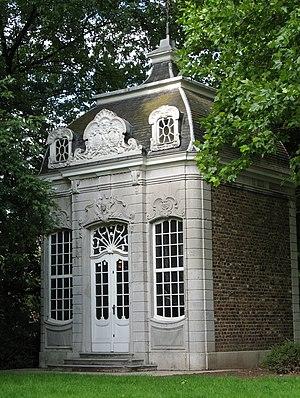
L'architecture baroque mosan, connue également sous le nom d'architecture dans la principauté de Liège, est une forme d'architecture baroque qui s'est développée aux XVIIᵉ et XVIIIᵉ siècles dans la principauté de Liège, autour d'Aix-la-Chapelle et de Maastricht. Cette région est le Pays mosan. Le baroque mosan s'apparente au baroque des Pays-Bas méridionaux et occupe donc une position intermédiaire entre le stricte classicisme néerlandais et le plus exubérant classicisme français. L'influence du baroque allemand est particulièrement visible dans la région d'Aix-la-Chapelle. Ce style d’architecture est l'un des domaines de la période baroque dans la Principauté de Liège, qui au-delà de l'architecture, fut une période prospère pour les arts appliqués.